Hoplite

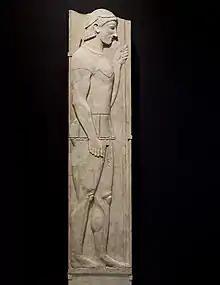
Stele of Aristion, heavy-infantryman or hoplite. 510 BC. Top of helmet and pointed beard missing.

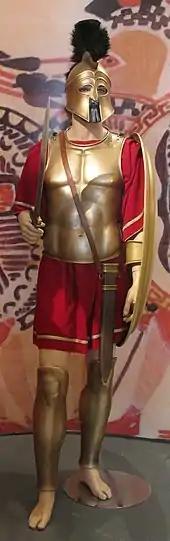
Armour of an ancient Athenian Hoplite

By contrast with hoplites, other contemporary infantry (e.g., Persian) tended to wear relatively light armour, wicker shields, and were armed with shorter spears, javelins, and bows. The most famous are the Peltasts, light-armed troops who wore no armour and were armed with a light shield, javelins and a short sword. The Athenian general Iphicrates developed a new type of armour and arms for his mercenary army, which included light linen armour, smaller shields and longer spears, whilst arming his Peltasts with larger shields, helmets and a longer spear, thus enabling them to defend themselves more easily against hoplites. With this new type of army he defeated a Spartan army in 392 BC. The arms and armour described above were most common for hoplites.